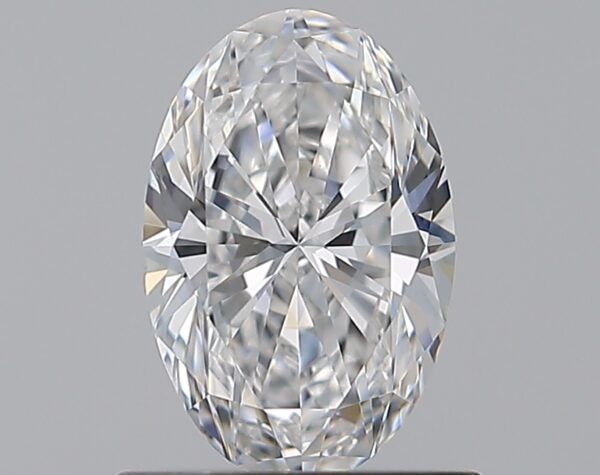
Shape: oval
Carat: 0.71
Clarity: VVS1
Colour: D
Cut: EX
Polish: EX
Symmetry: VG
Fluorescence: M
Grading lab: GIA
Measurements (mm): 7.47 x 4.8 x 3.03